Barry Goldstein

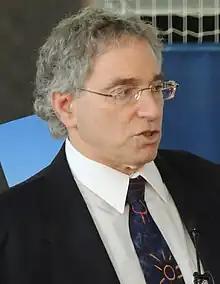
Barry Goldstein in 2015

Barry Goldstein (c. 1952, New York - 15 July 2022) was an American-born Australian geologist, civil servant, and regulator who served as the Executive Director of Energy Resources for Southern Australia's Primary Industries and Regions department for 20 years. Former employers include Phillips Petroleum, Kuwait Foreign Petroleum Exploration Corporation, and Santos Limited.